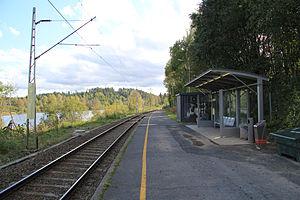
La gare de Bondivann est une halte ferroviaire de la ligne de Spikkestad. La halte ferroviaire se situe à 25,43 km d'Oslo.